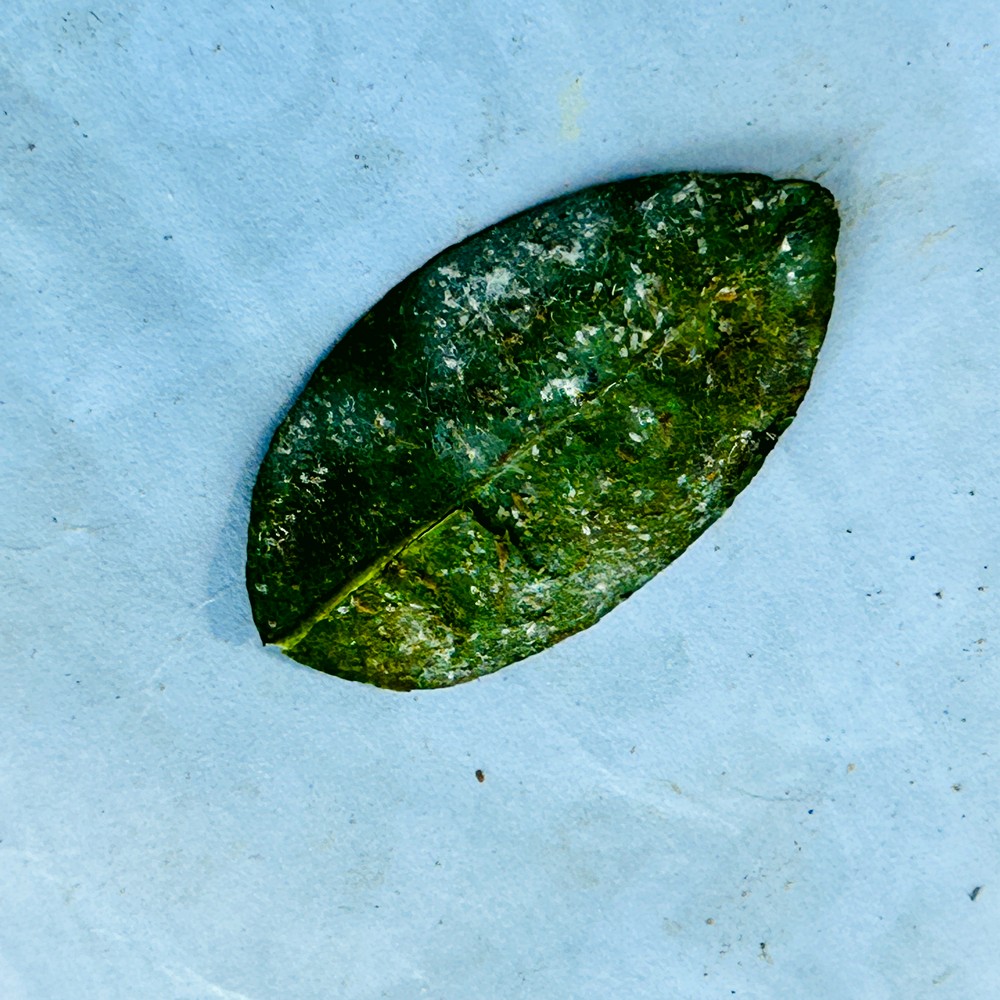
Label: Spider Mites